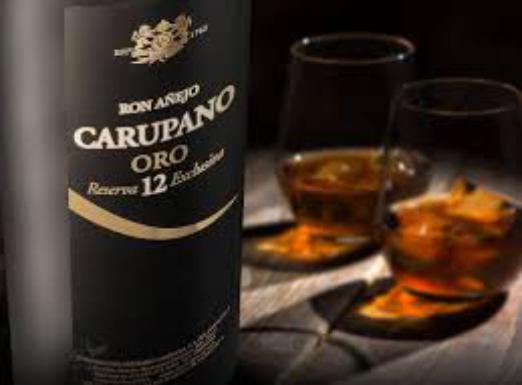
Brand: Carupano
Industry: Food